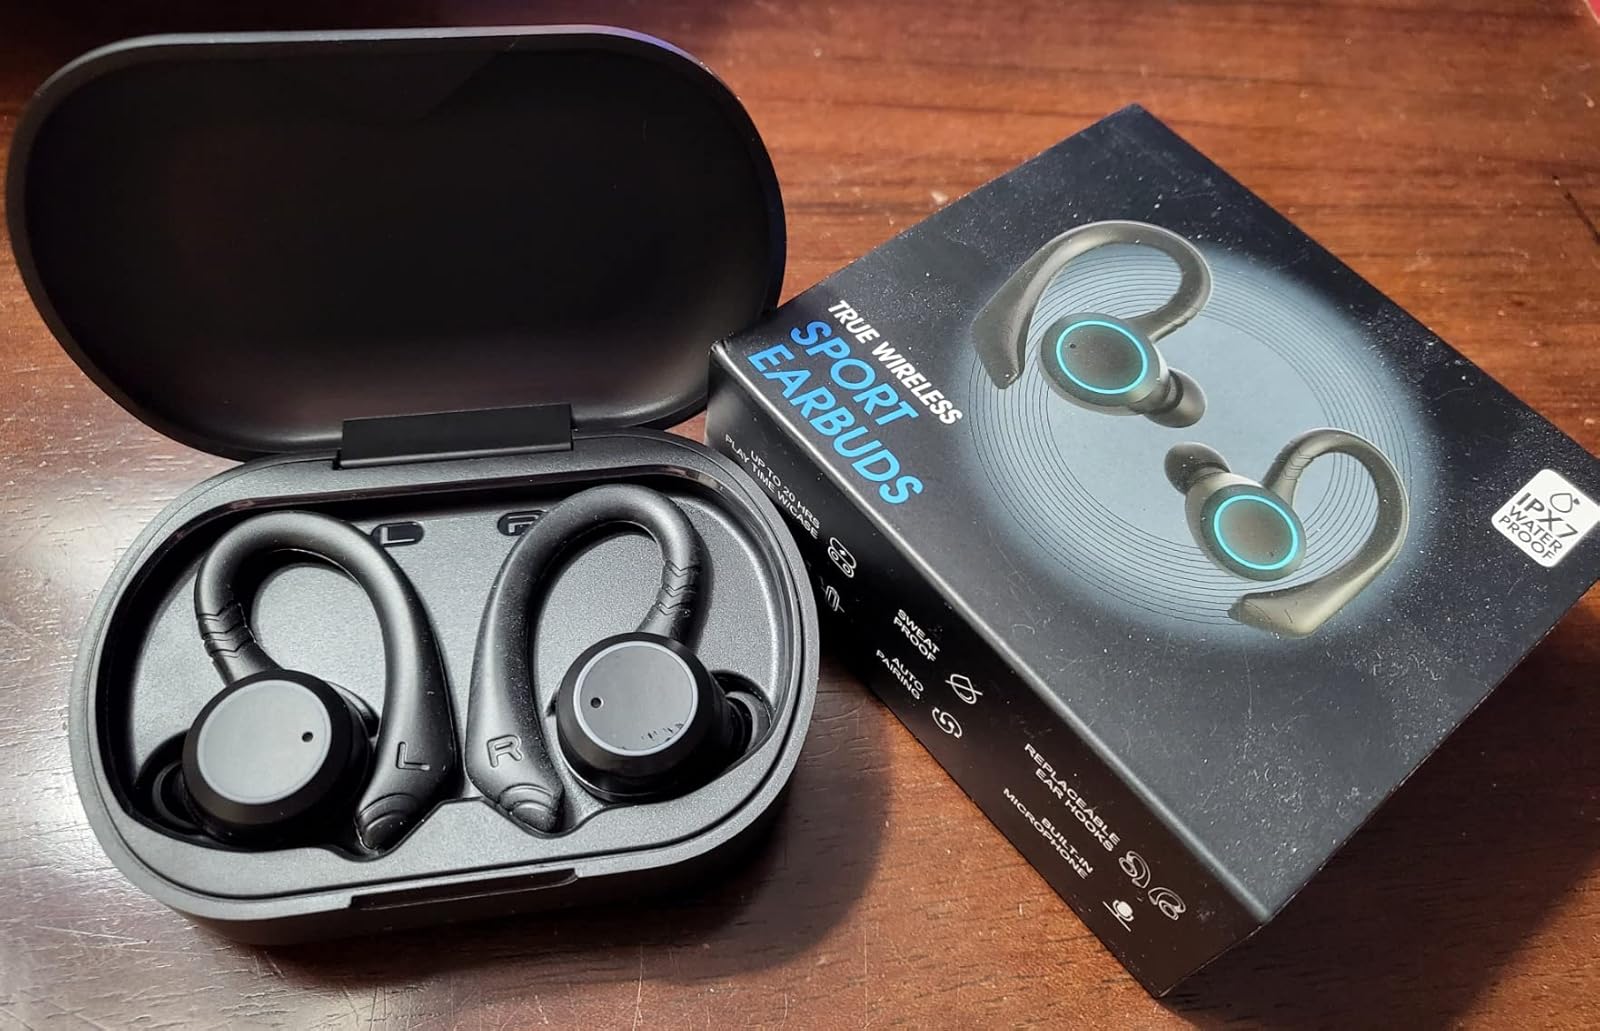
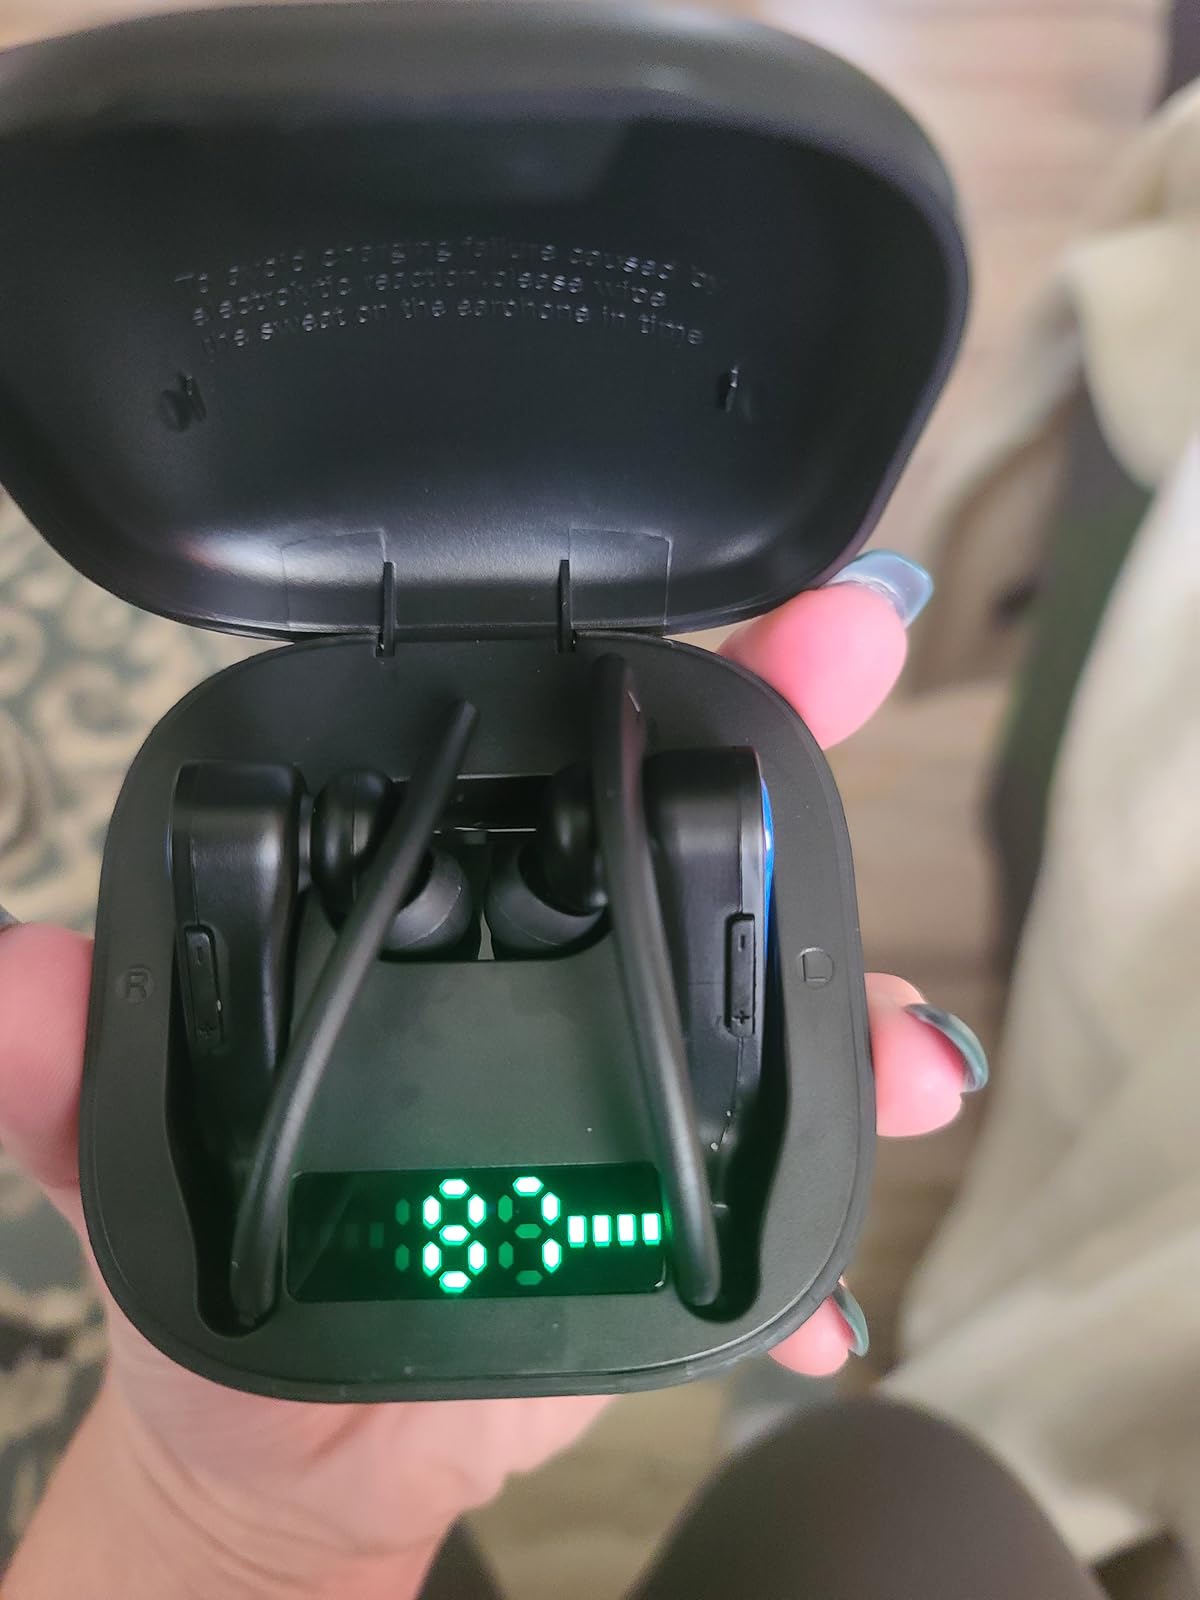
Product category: earbuds
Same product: no